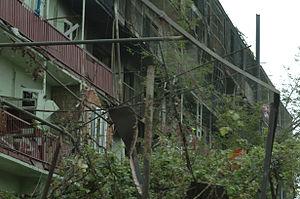
L’occupation de Gori a été la prise de la ville géorgienne de Gori et les villages qui l'entourent par les forces russes, qui a débuté le 13 août 2008 dans le cadre de la deuxième guerre d'Ossétie du Sud, et a pris fin avec le retrait des unités russes de la ville le 22 août 2008.